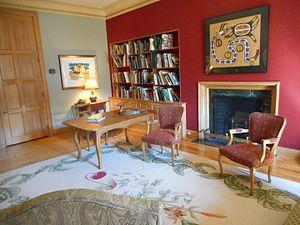
Rideau Hall, Ottawa